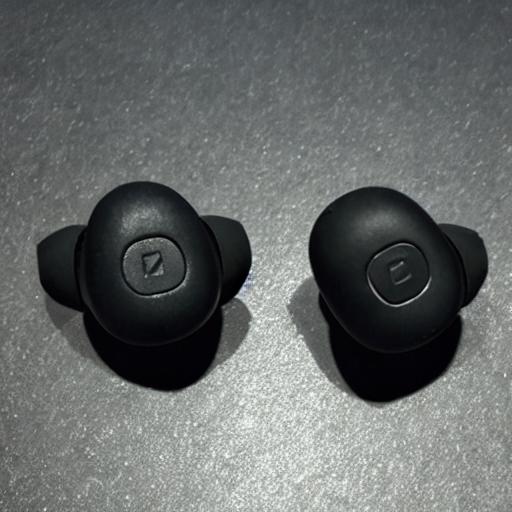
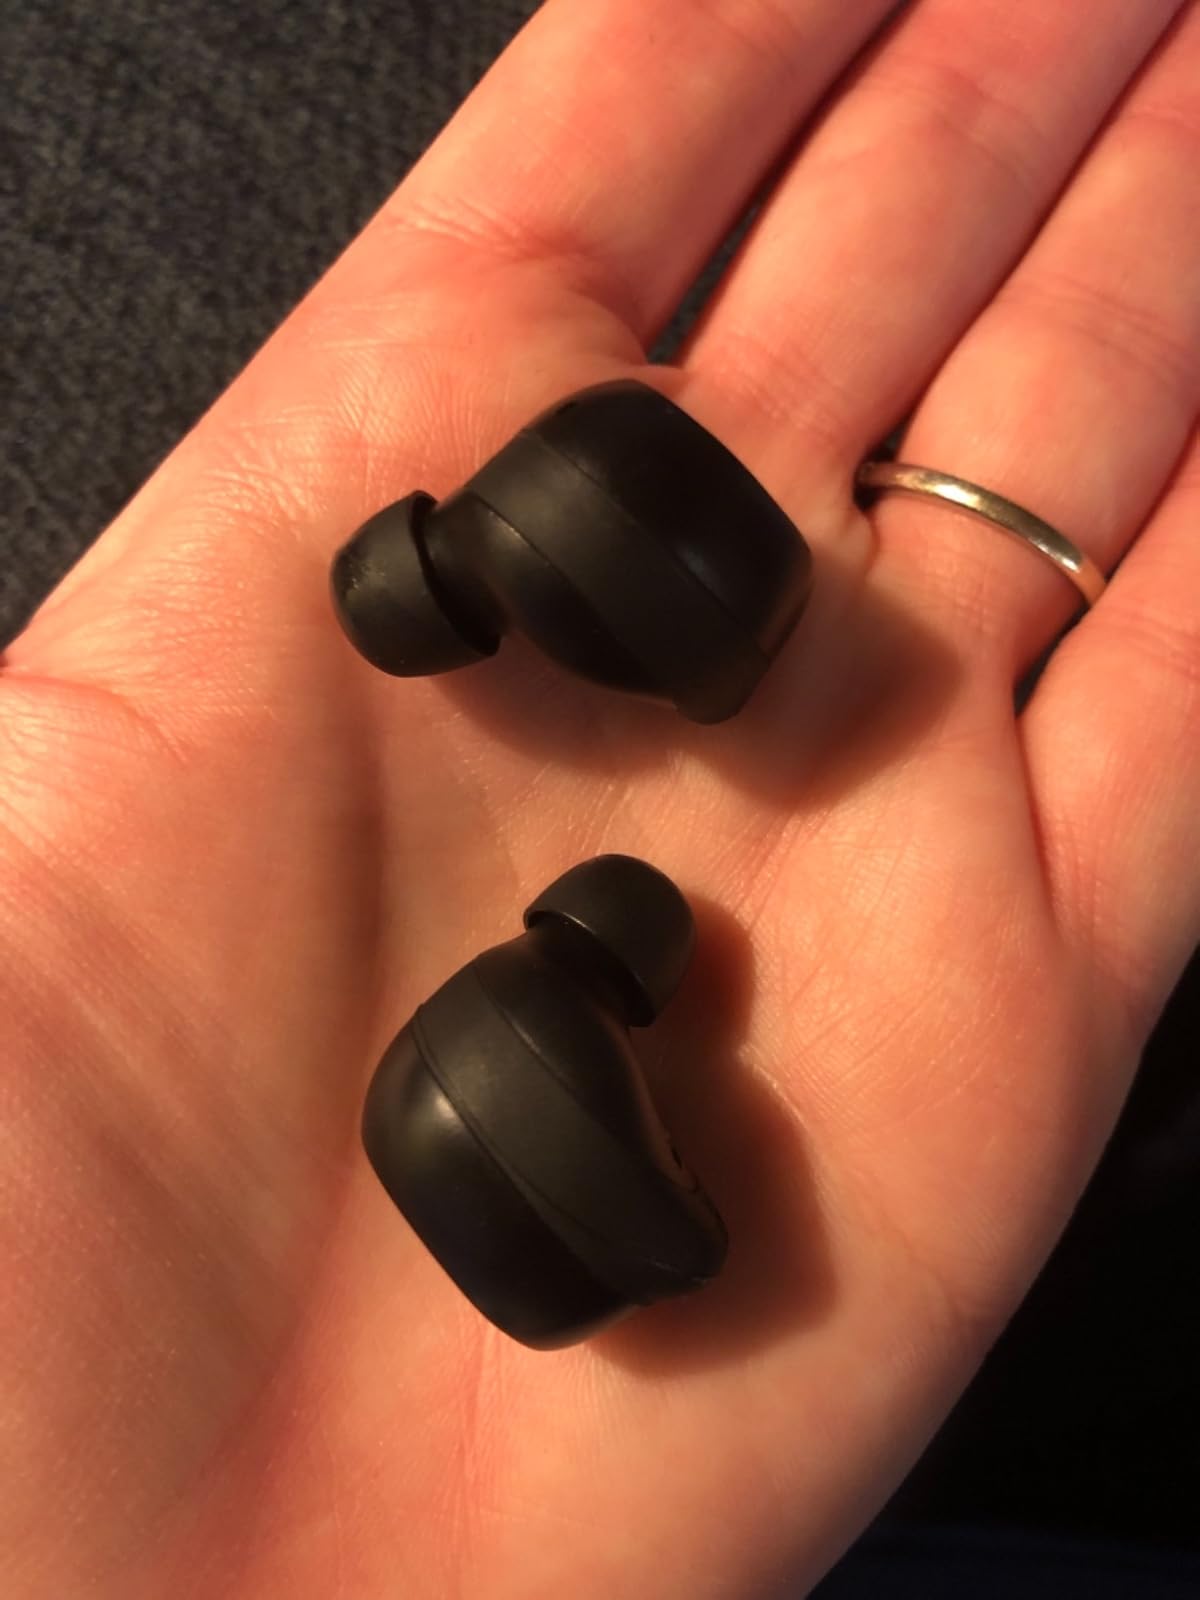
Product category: earbuds
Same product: no